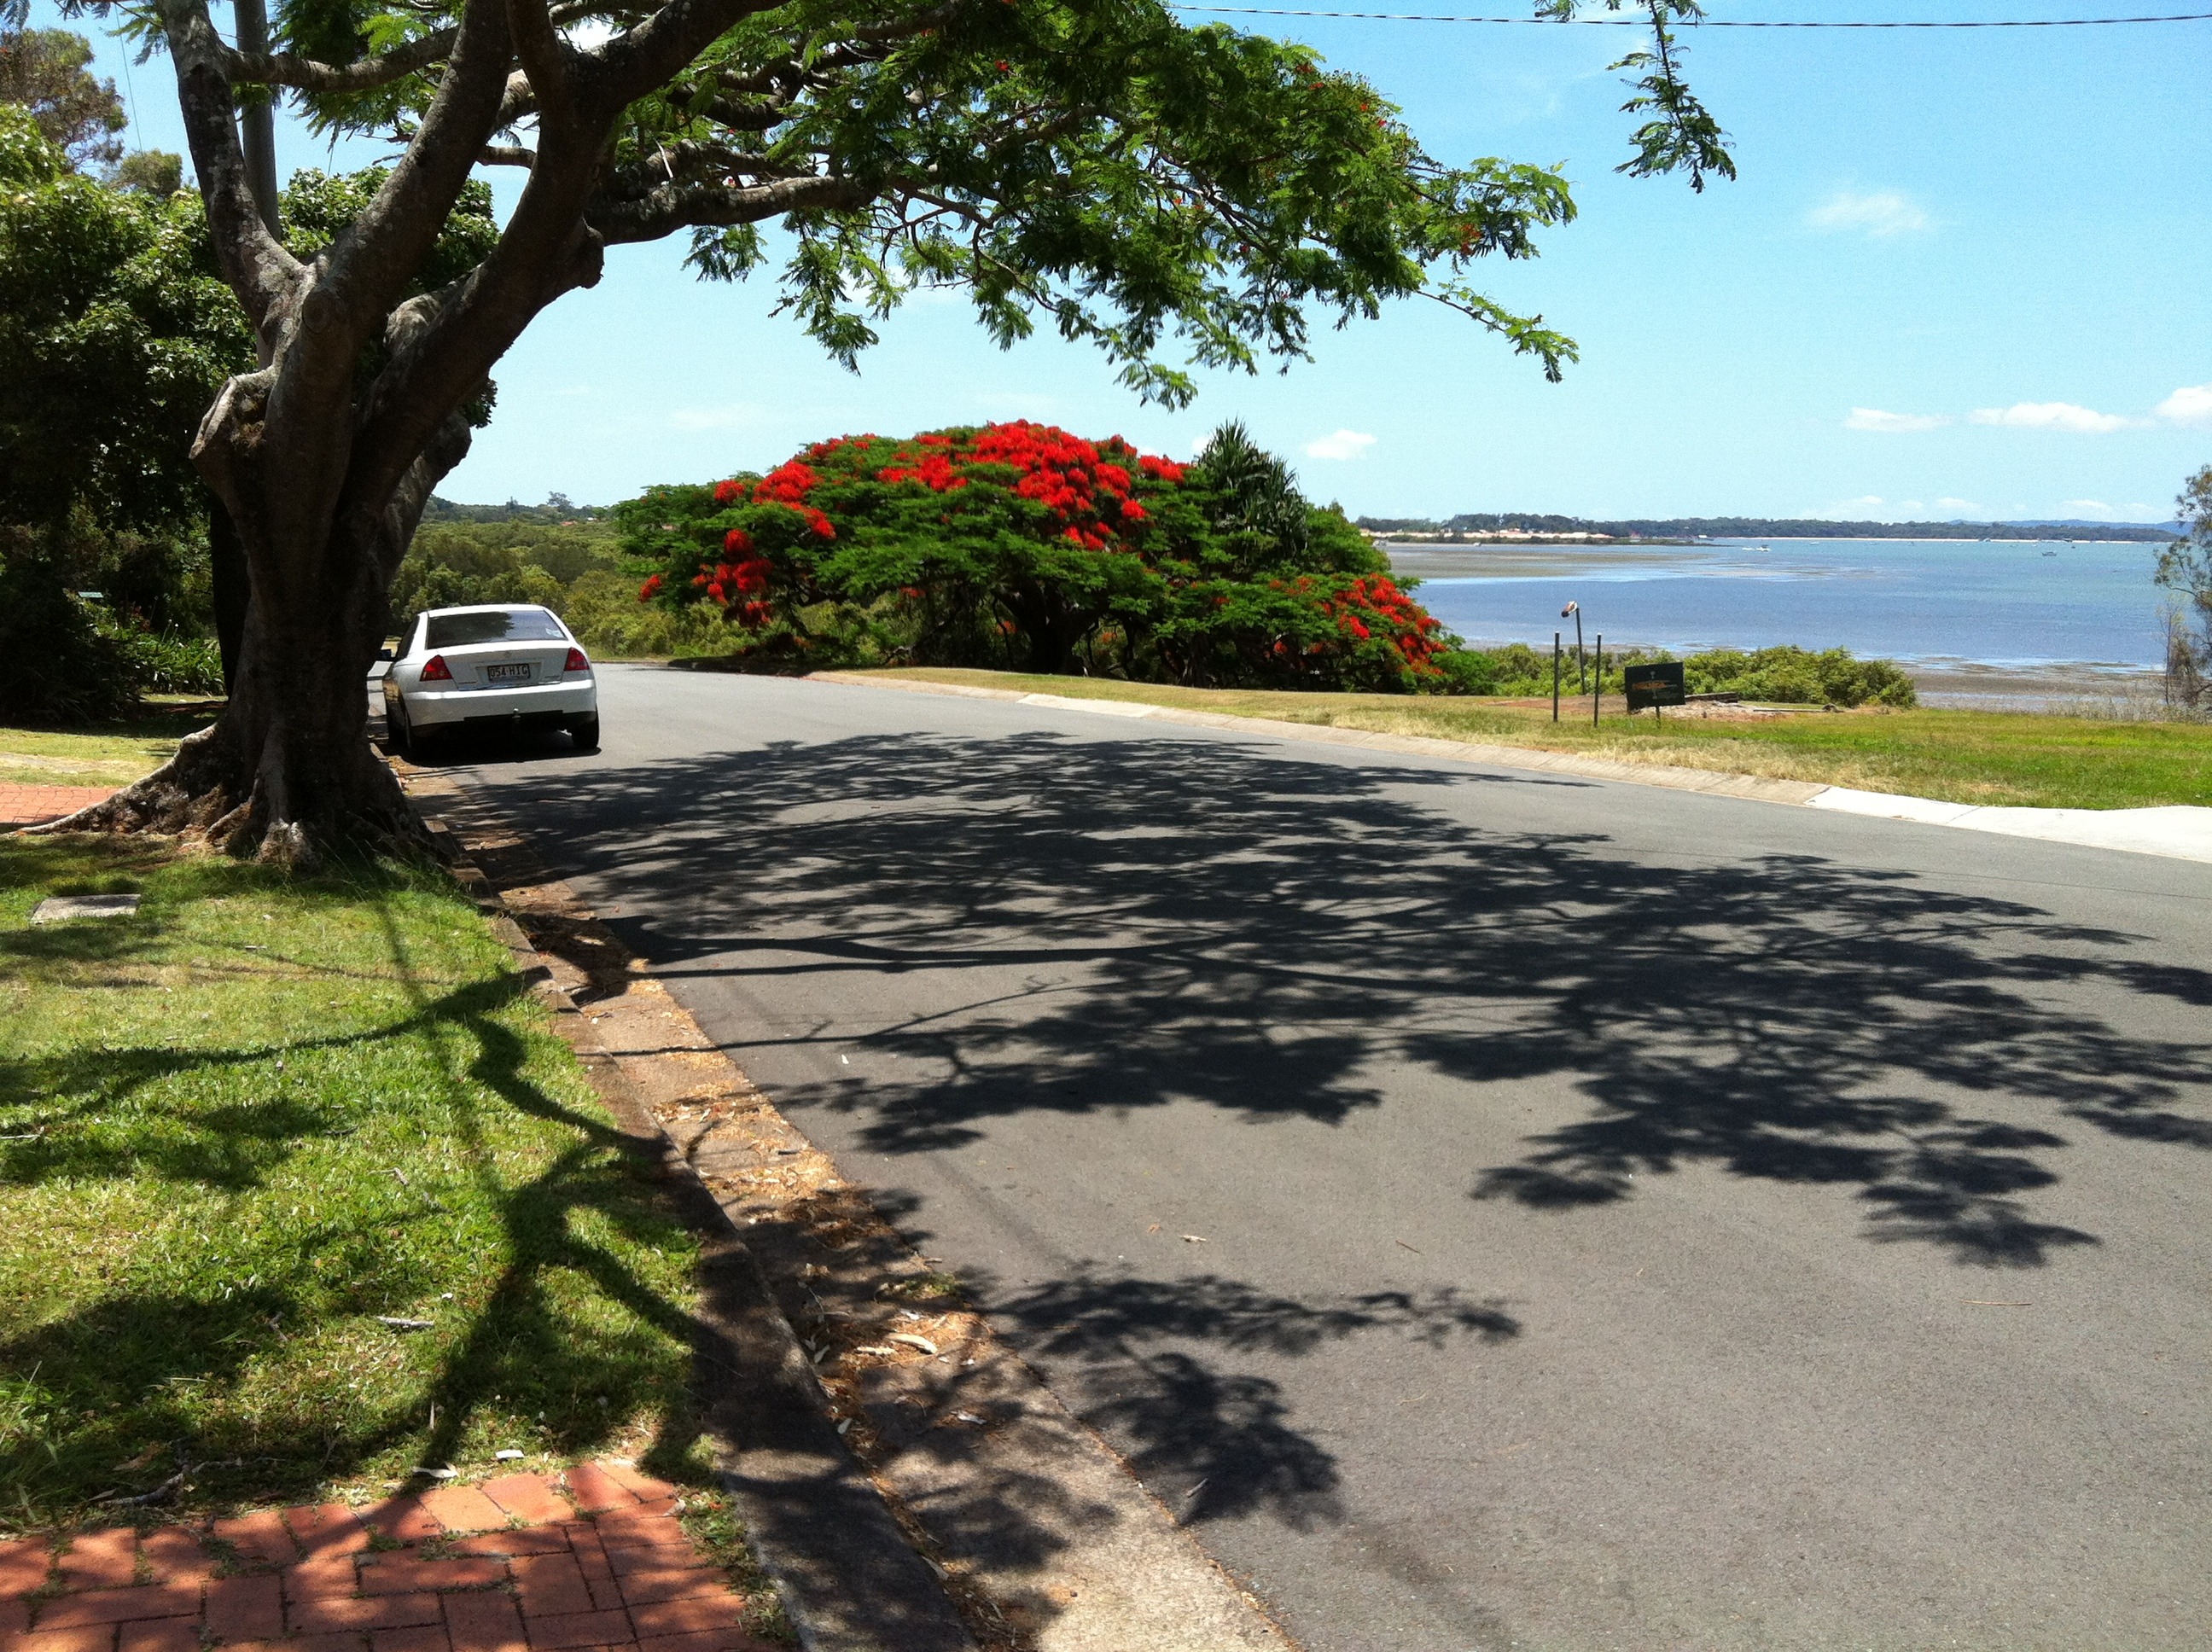
beach, landscape, coast, tree, lawn, shore, walkway, coastal view, arecales, poinsettia tree, redland bay queensland